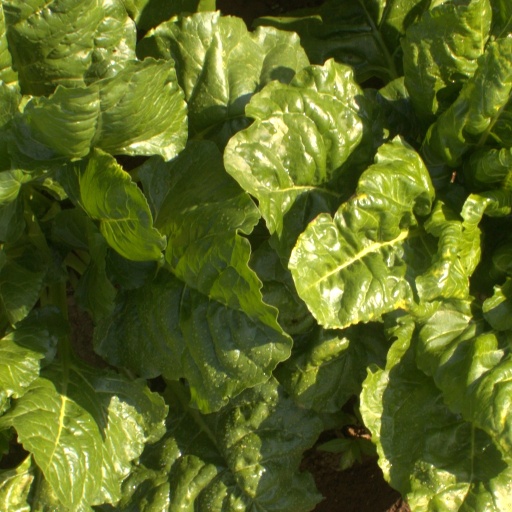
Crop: sugar beet